Campus Front of India

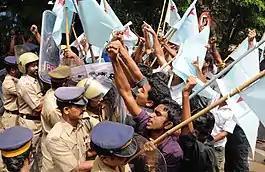
A CFI demonstration in 2011

The CFI actively took part in the Anti-CAA agitations across the country. Approximately thirty-eight members of Campus Front of Indians were arrested for organizing Collectors Gate Road blockade in Mangaluru on seventeenth of December 2019. The protest was held to condemn the alleged police action against the students of Jamia Millia Islamia and AMU who protested against the new Citizenship Amendment Act. On February twenty-seventh 2020, fifty members were arrested for staging a Rajbhavan march in Bengaluru while protesting against the violence that took place in Northeast Delhi.